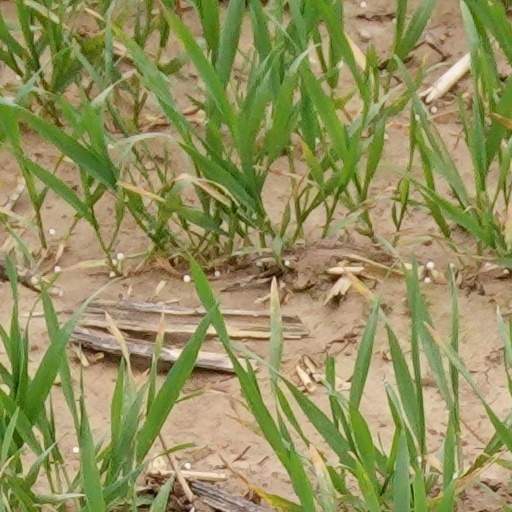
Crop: wheat